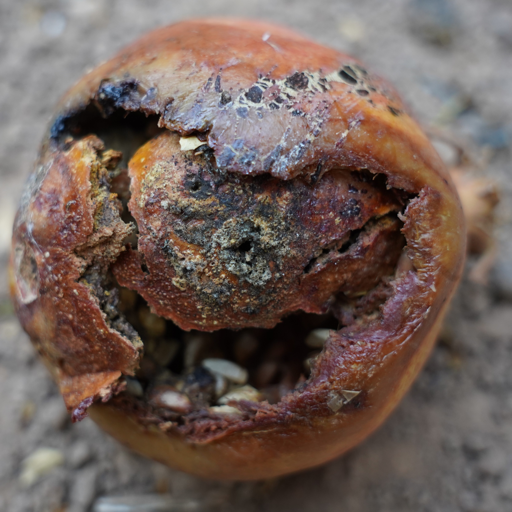
Label: Ectomyelois ceratoniae